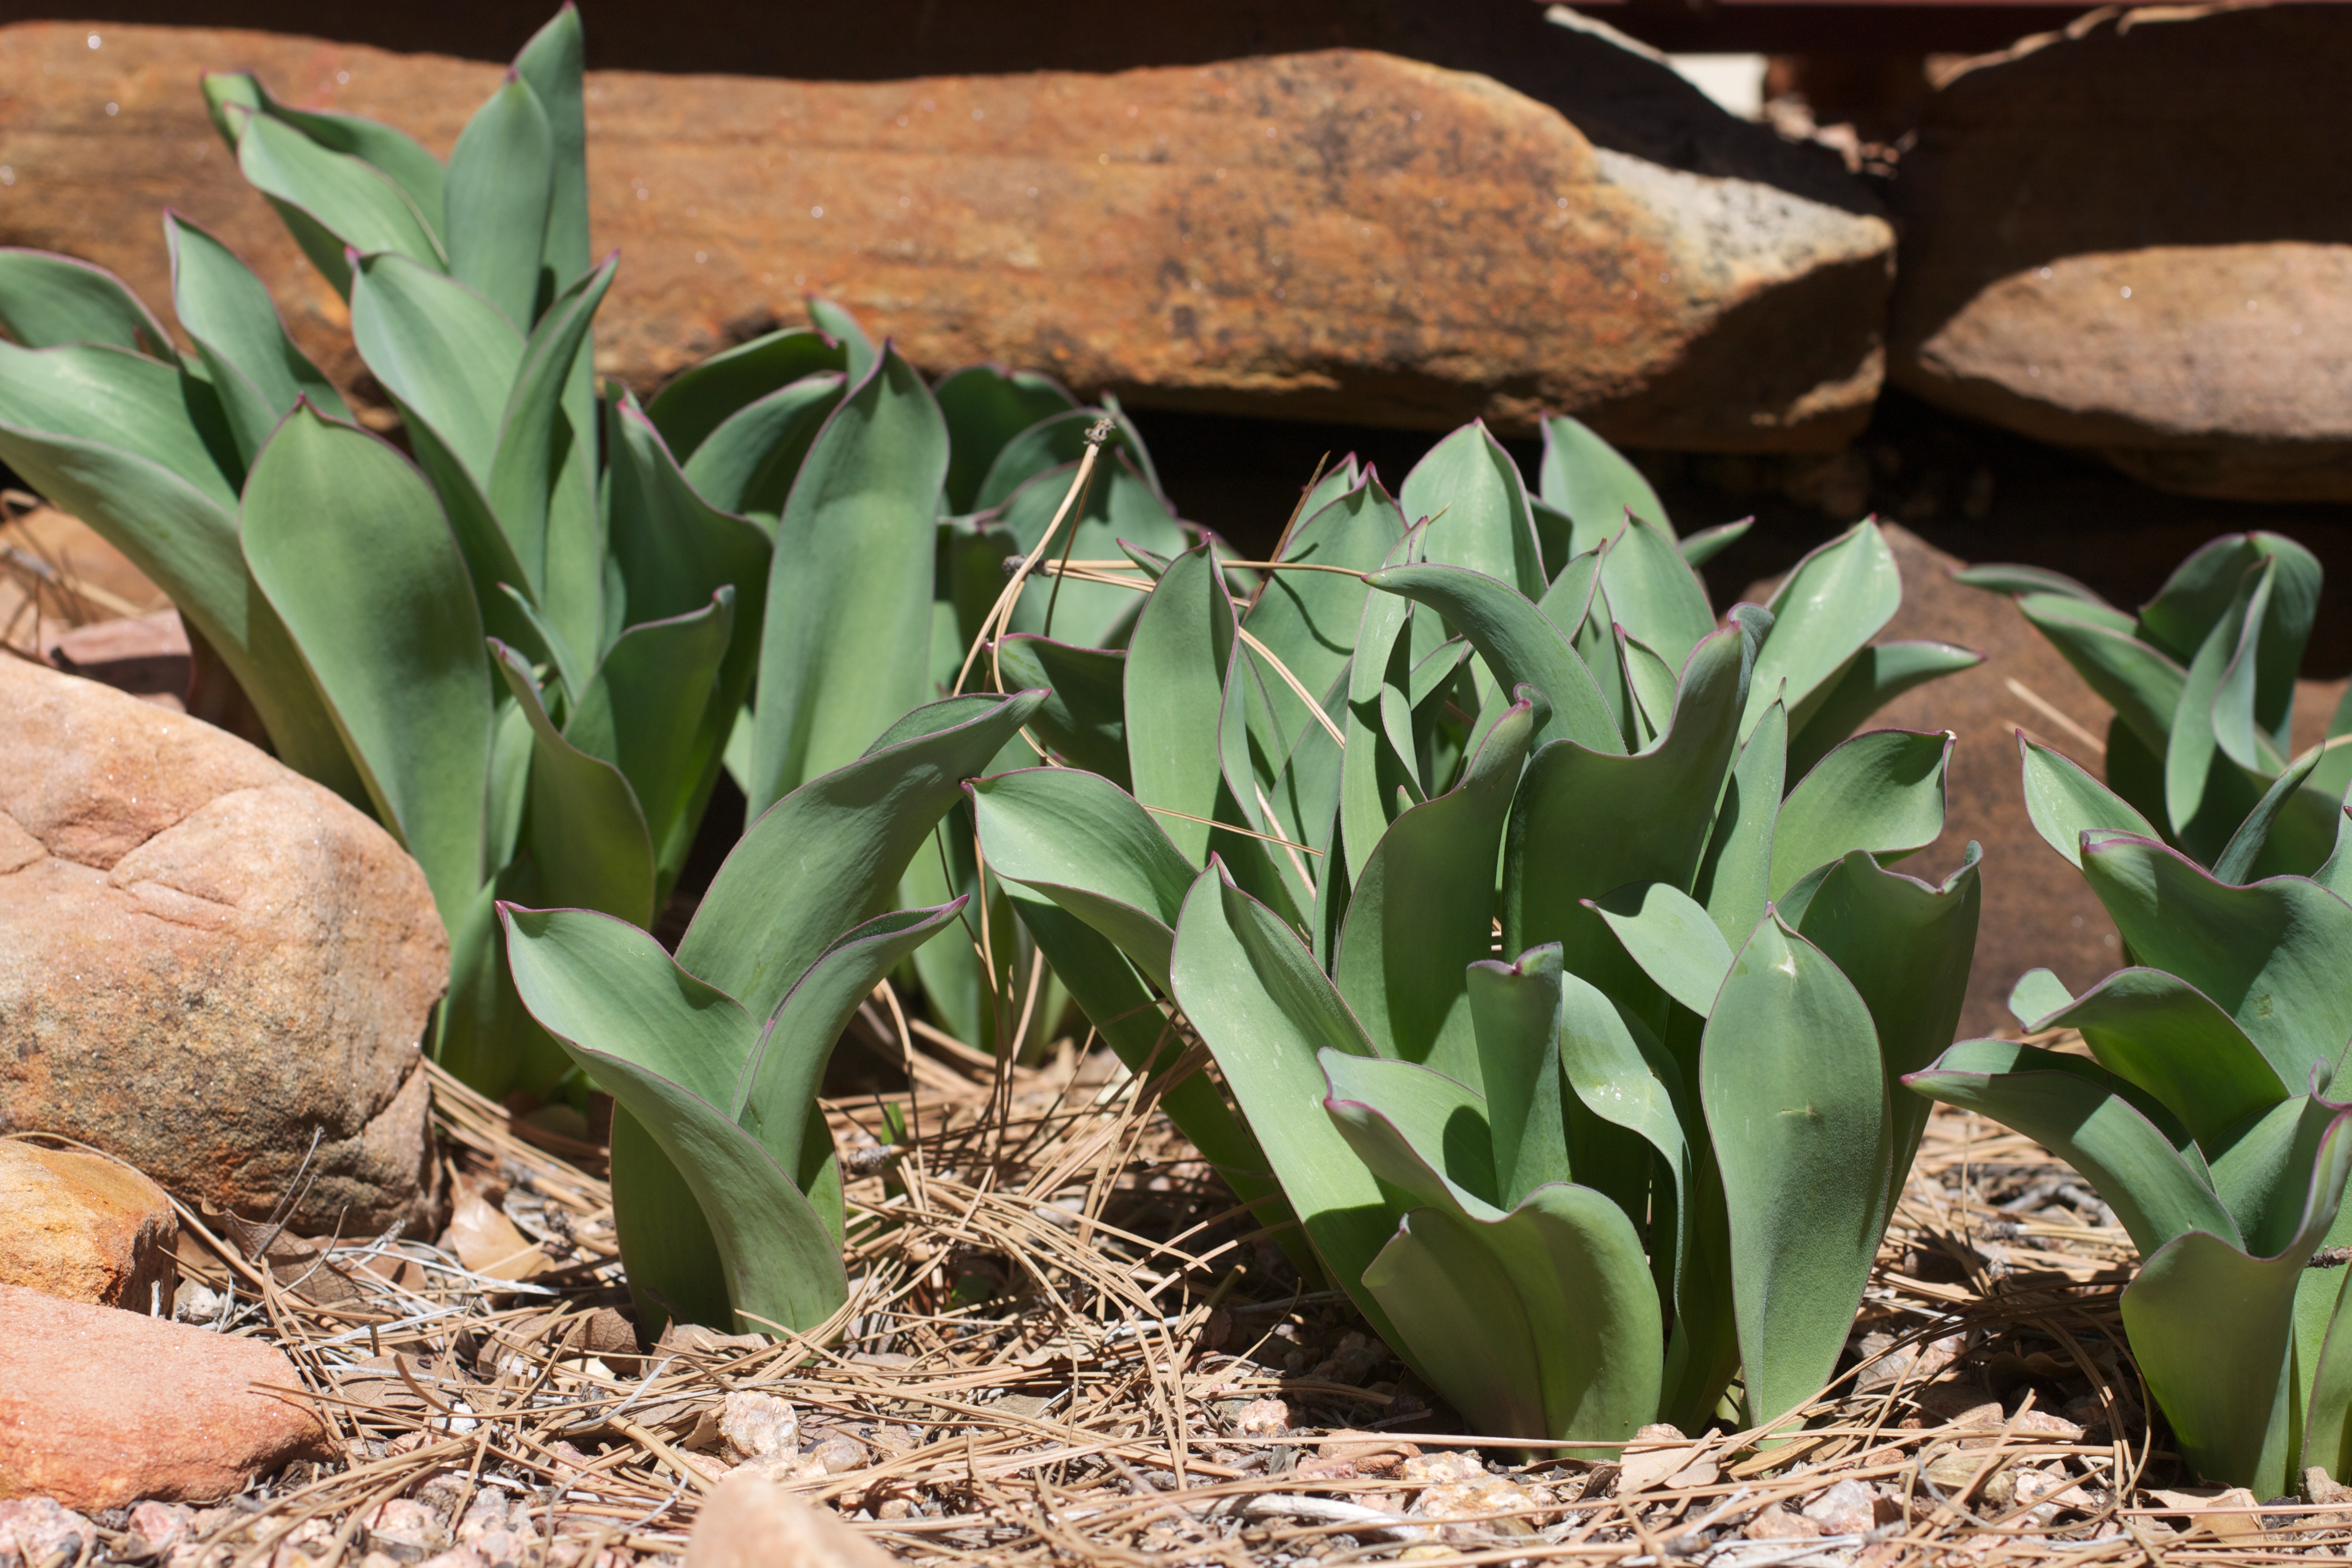
plant, flower, tulip, soil, botany, flowering plant, land plant